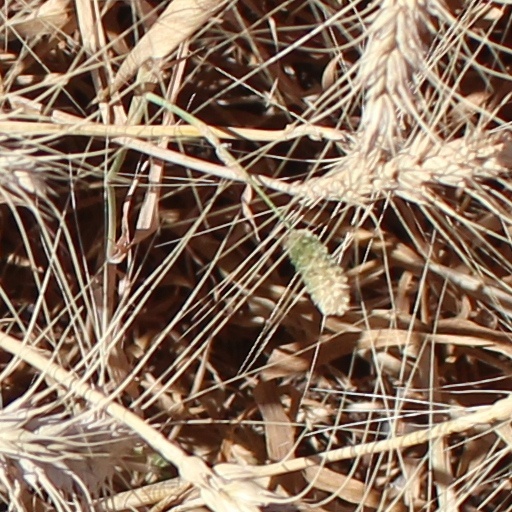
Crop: wheat